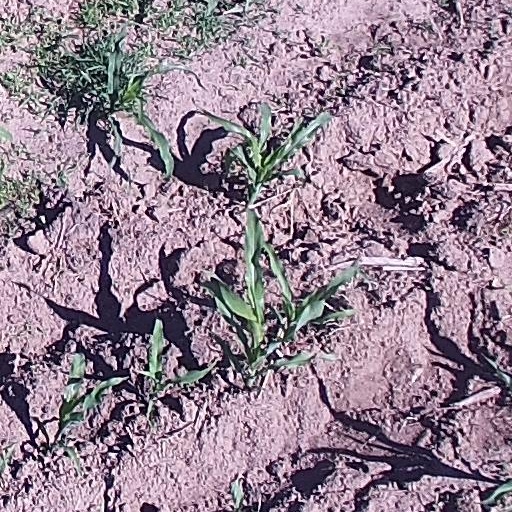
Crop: maize; corn